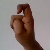
The image shows a hand gesture representing the letter 'X' in Indian Sign Language.